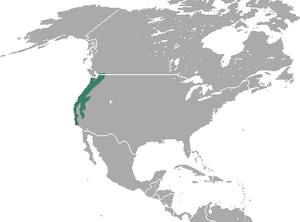
Sorex trowbridgii, communément appelé Musaraigne de Trowbridge, est une espèce de mammifères de la famille des Soricidés.